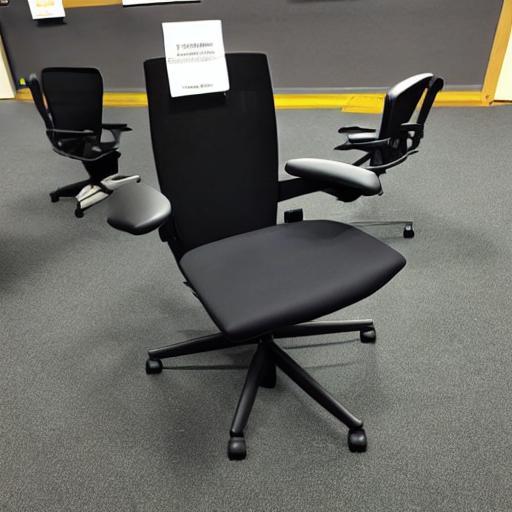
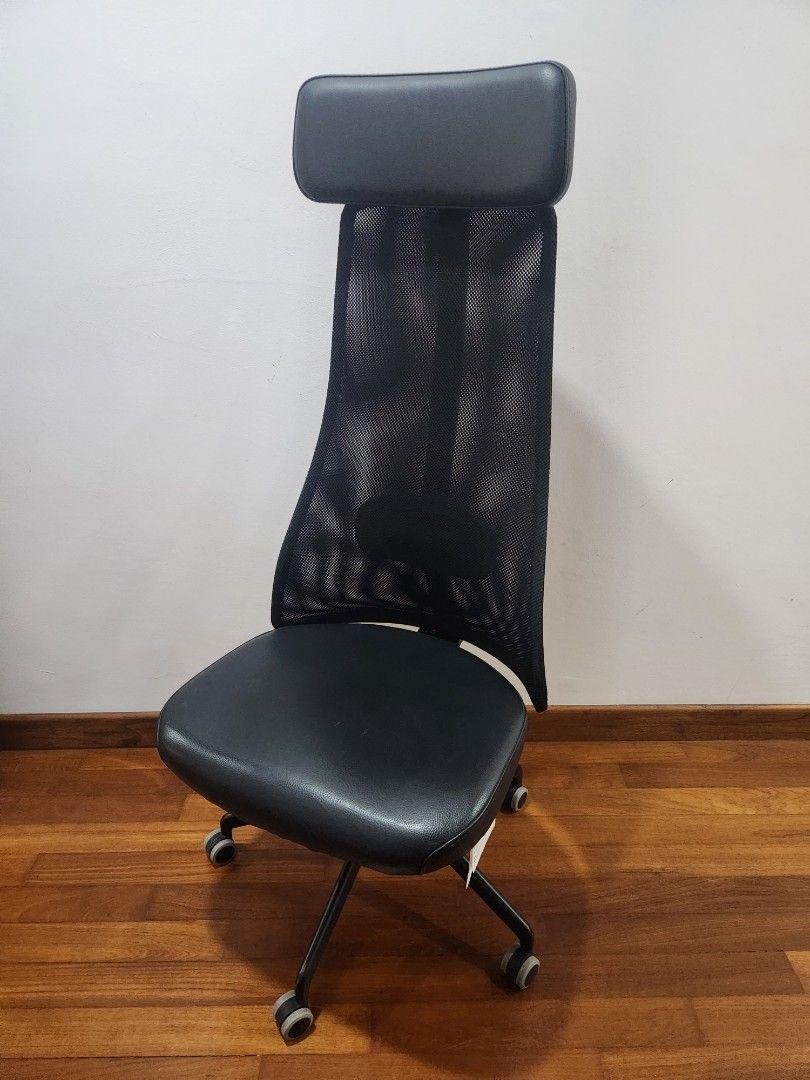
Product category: items_chair
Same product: no